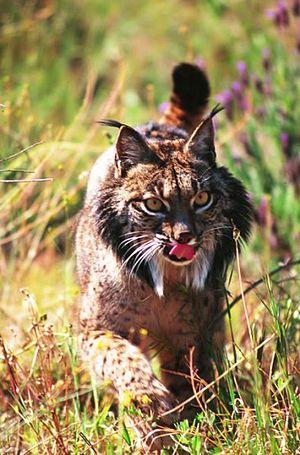
Le Lynx ibérique ou Lynx d'Espagne, ou Lynx pardelle, est une espèce du genre Lynx.